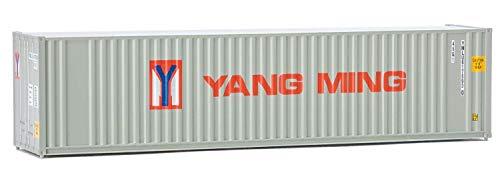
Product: Walthers SceneMaster HO Scale Model of Yang Ming (Gray, Red, Blue) 40' Hi Cube Corrugated Container W/Flat Roof
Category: Toys & Games | Hobbies | Trains & Accessories | Train Cars | Freight Cars
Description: Great Condition.
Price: $11.59
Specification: ProductDimensions:5.5x1.1x1.1inches|ItemWeight:0.16ounces|ShippingWeight:0.8ounces(Viewshippingratesandpolicies)|DomesticShipping:ItemcanbeshippedwithinU.S.|InternationalShipping:ThisitemcanbeshippedtoselectcountriesoutsideoftheU.S.LearnMore|ASIN:B01N9OFPGD|Itemmodelnumber:949-8221|Manufacturerrecommendedage:14yearsandup